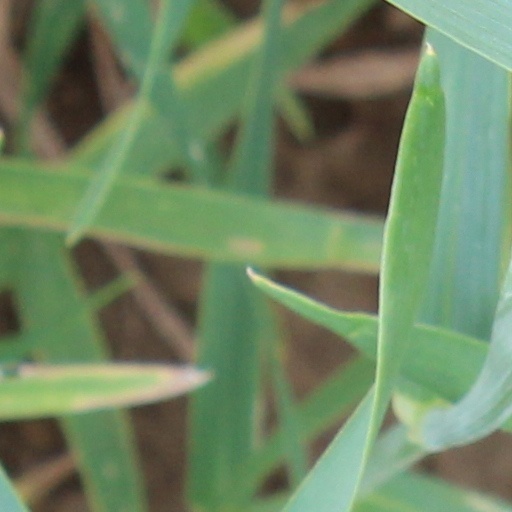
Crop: wheat